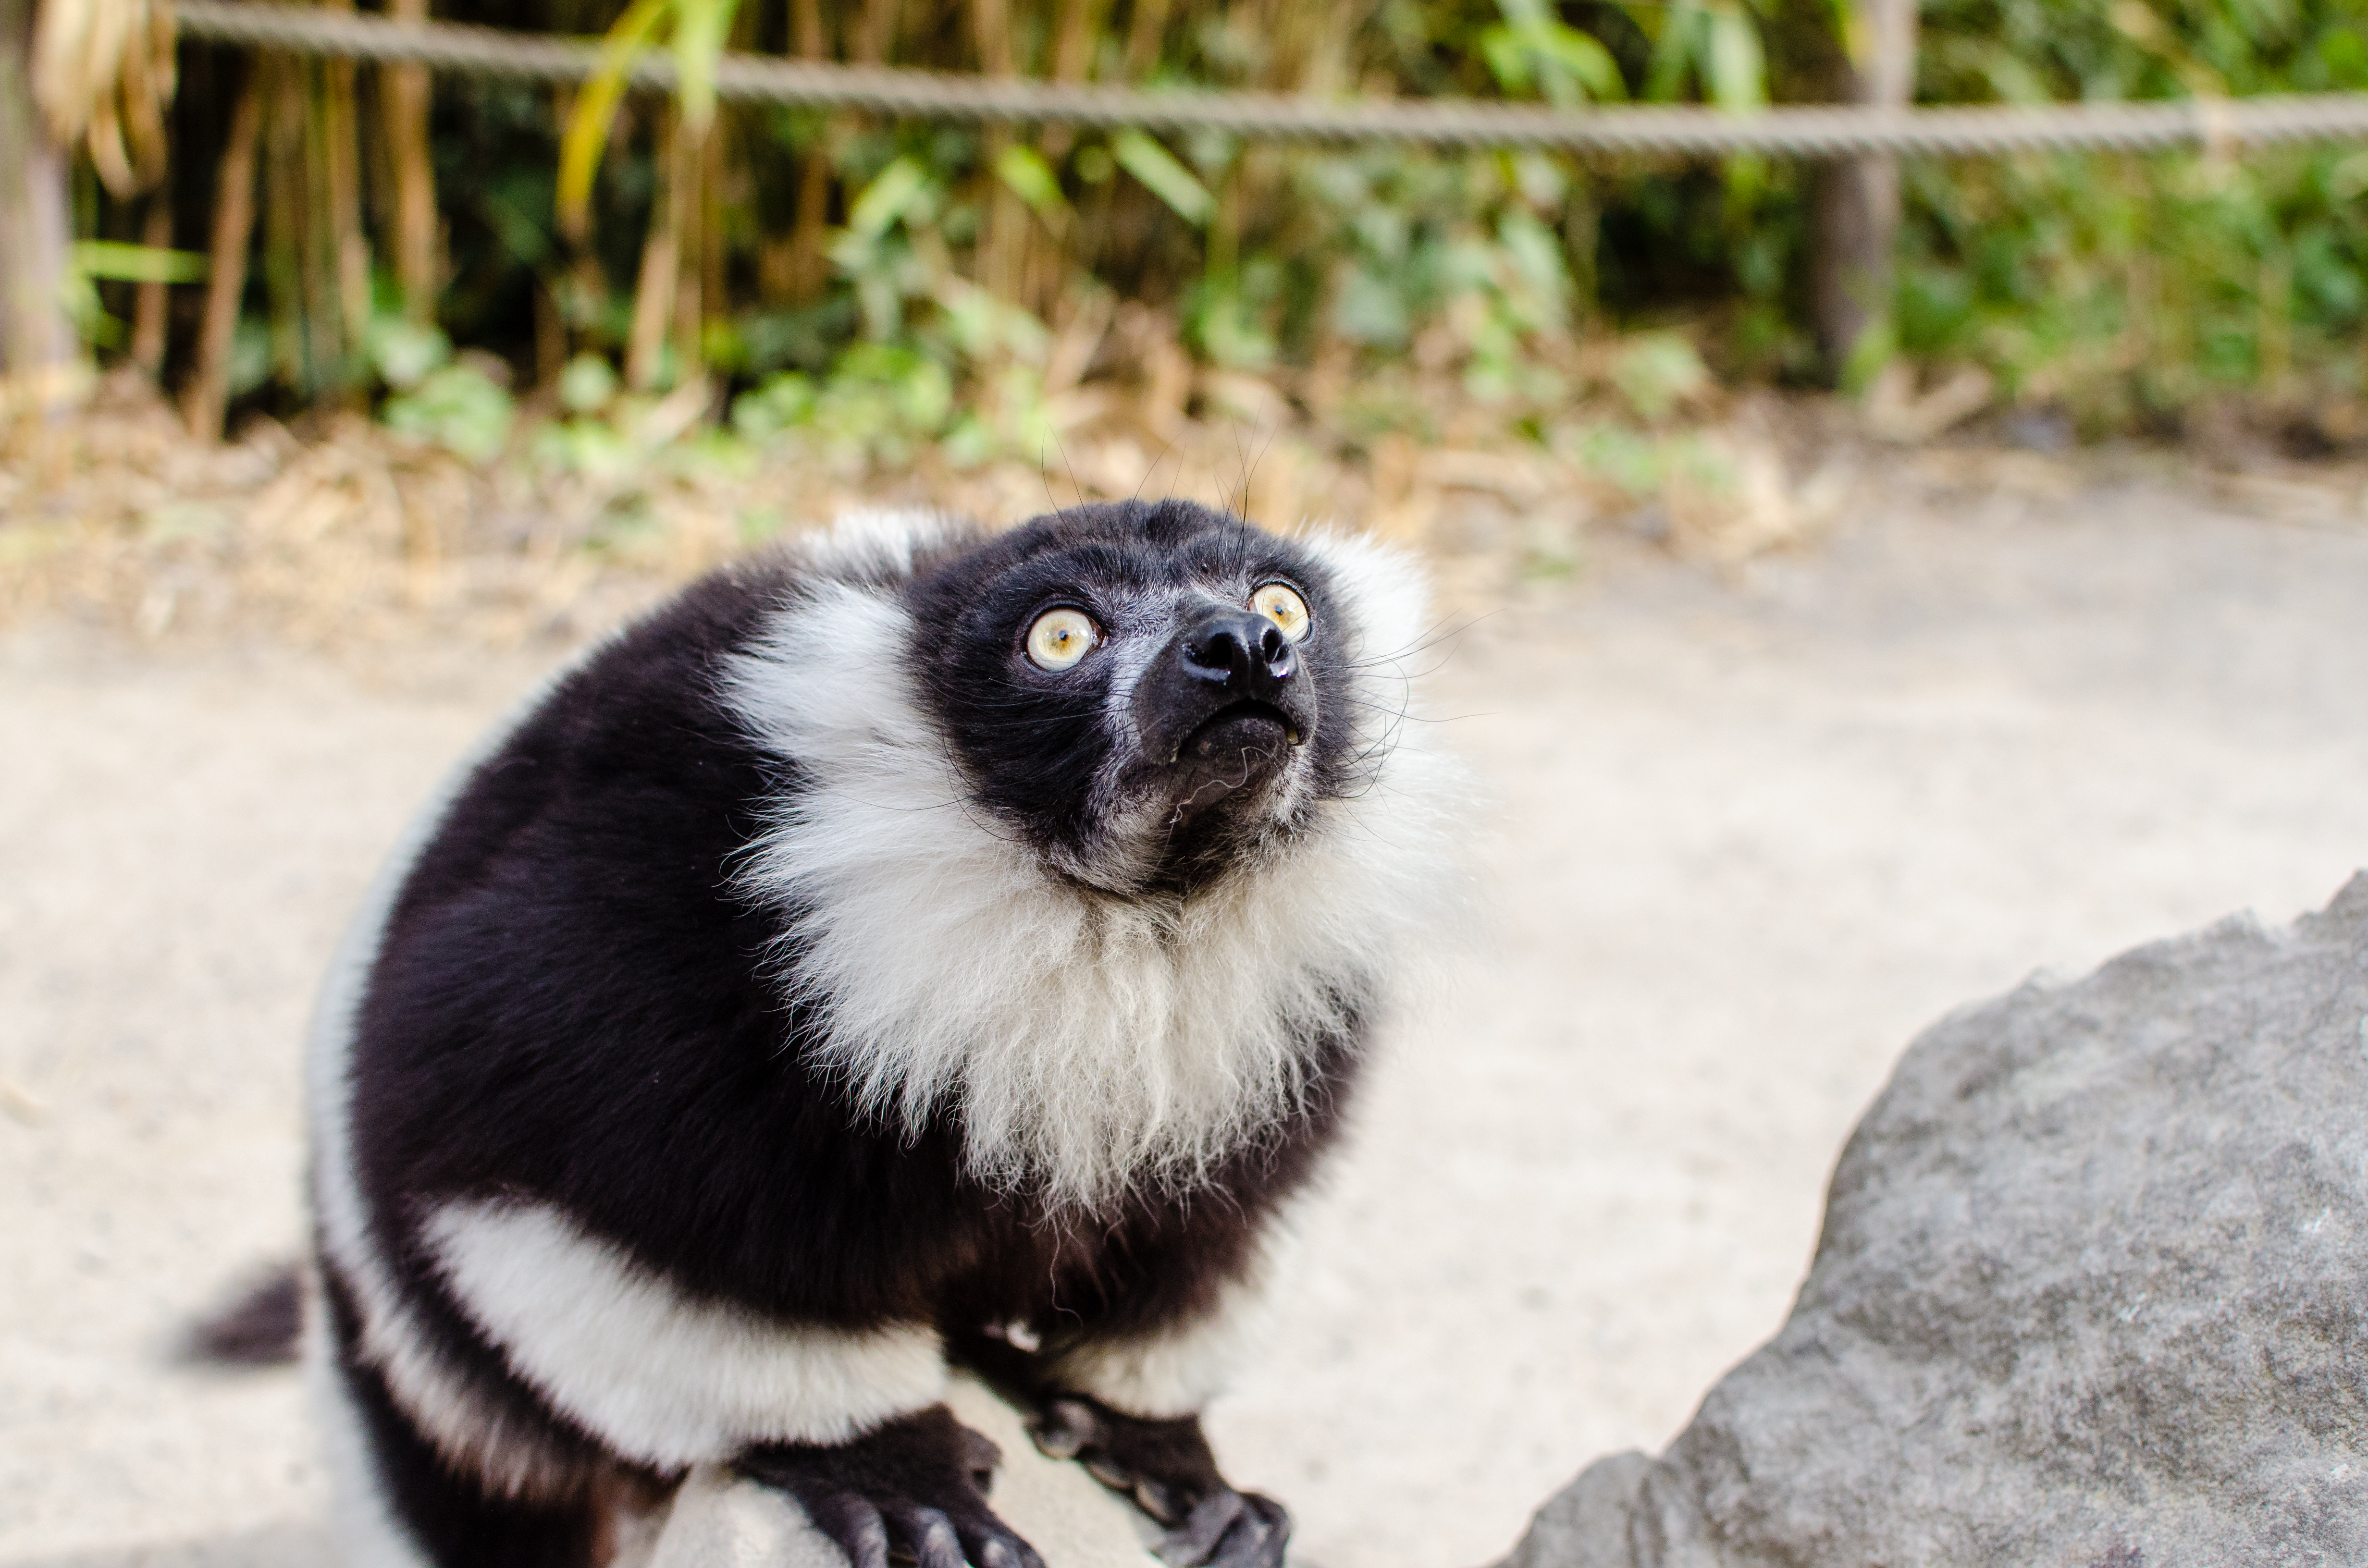
white, animal, wildlife, zoo, mammal, black, fauna, primate, eyes, madagascar, vertebrate, germany, deutschland, schwarz, tier, augen, lemur, tierpark, madagaskar, ruffed, weiser, vari, lemuren, new world monkey